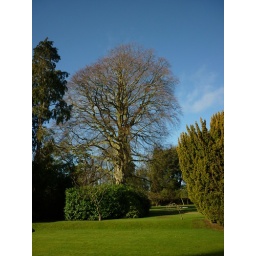
Had to take this tree against that blue, blue sky.